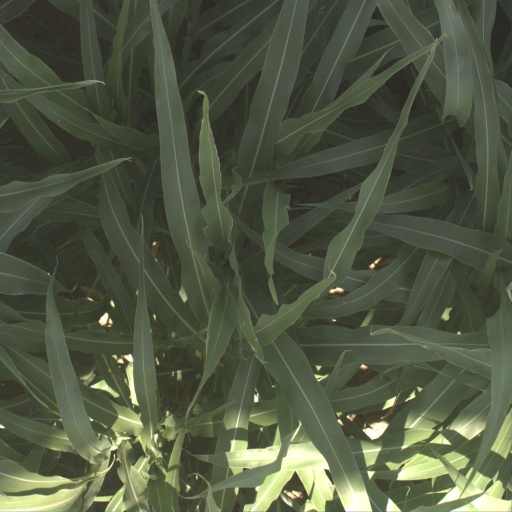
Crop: sorghum